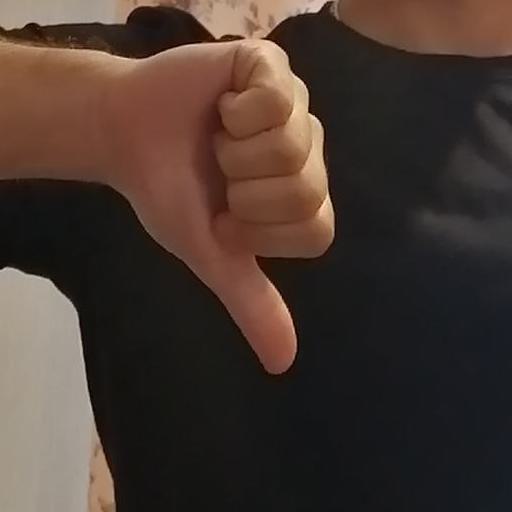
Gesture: dislike